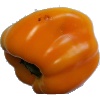
Label: yellow_pepper